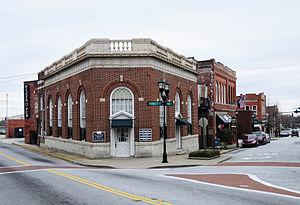
Greer est une municipalité américaine située dans les comtés de Greenville et de Spartanburg en Caroline du Sud.